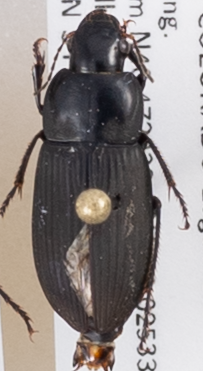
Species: Anisodactylus carbonarius
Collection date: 2019-04-17
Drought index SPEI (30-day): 0.272
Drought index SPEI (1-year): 1.22
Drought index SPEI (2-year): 0.54